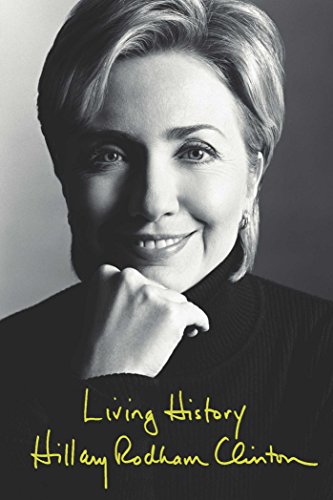
Living History
Category: Buy a Kindle
About the Author Hillary Rodham Clinton is the first woman in US history to become the presidential nominee of a major political party. She served as the 67th Secretary of State after nearly four decades in public service advocating on behalf of children and families as an attorney, First Lady, and US Senator. She is a wife, mother, grandmother, and author of seven previous books, all published by Simon & Schuster. Amazon.com Review As with most books written by politicians while in office (or at least aiming for one), Living History is, first and foremost, safe. There are interesting observations and anecdotes, the writing is engaging, and there is enough inside scoop to appeal to those looking for a bit of gossip, but there are no bombshells here and it is doubtful the book will change many minds about this polarizing figure. This does not mean the work is without merit, however, for Hillary Clinton has much to say about her experience as first lady, which is the primary focus of the book. Those interested in these experiences and her commentary on them will find the book worth reading; those looking for revelations will be disappointed. Beginning with a brief outline of her childhood, college years, introduction to politics, and her courtship with Bill Clinton, Clinton covers a wide variety of topics: life on the campaign trail, her troubled tenure as leader of the President's Task Force on National Health Care Reform, meeting with foreign leaders, and her work on human rights, to name a few. By necessity, she also addresses the various scandals that plagued the administration, from Travelgate to Whitewater to impeachment, though she does not go into great detail about each one; rather, she seems content to simply state her case and move on without trying to settle too many old scores. Along the way, she offers many apologies, though perhaps not the kind some would expect. She does not shy away from her "vast right-wing conspiracy" comment, for instance, though she does wish that she had expressed herself differently. Regarding the Monica Lewinsky scandal, she maintains that her husband initially lied to her, as he did the rest of the country, and did not come clean until two days prior to his grand jury testimony. Calling his betrayal "the most devastating, shocking and hurtful experience of my life," she explains what the aftermath was like personally and why she has elected to stand by her man. In all, Living History is an informative book that goes a long way toward humanizing one of the most recognizable, and controversial, women of our age. Shawn Carkonen From AudioFile Senator Hillary Rodham Clinton is a woman of many talents, including the ability to slime fish. She learned this skill while working in Alaska one summer during college, and, although she does not define the term in her new memoir, LIVING HISTORY, it sounds like a useful talent for a future politician. The major portion of Clinton's memoir is devoted to her years as a role-redefining first lady in the White House. It is full of both the shining and the tarnished events that we all remember-health care reform efforts, the endless Whitewater investigations, her advocacy for women and children's rights, the Arafat-Sharon handshake, the Monica Lewinsky scandal, the fight to protect the president from impeachment. Clinton offers a comprehensive account that runs the risk of scrolling numbingly in the manner of a film with a too long list of credits. This is particularly apparent in the abridged audio's necessary cut-to-the-chase style. Thankfully, Clinton interrupts her blow-by-blow account with emotional reactions and reflections on the events of those years. Hillary Rodham Clinton comes across as smart, determined, humorous, and-you may or may not be surprised-a nice woman. Senator Clinton narrates the abridged audio of LIVING HISTORY in a forthright, level-voiced speaking style, which she would say is typically Midwestern. She is well paced, easy to understand, and, blessedly, possesses a moderately pitched voice that is pleasant to listen to. Admittedly, during the first half-hour or so she reads so carefully that the result is rather flat, yet as her comfort grows, she begins to vary her tone and develops an easy rhythm. Although the focus on the White House years is understandable, Clinton's early years are a story unto themselves. One hopes very much that she will one day expand on her engaging, all too brief account of them. The delight is palpable in her voice as she recounts her suburban childhood in a home that embraced both her father's conservative-and-proud-of-it Republicanism and her mother's quiet-yet-stubborn Democratic stance. Clinton is equally interesting in her reflections on her own transformation from a Goldwater Girl-yes, Goldwater Girl-during her college years at Wellesley to a Democrat during the turbulent 1960s. And for all of us, even those who profess not to be curious, she is delightfully funny about falling head-over-heels in love with Bill Clinton at Yale Law School. Bearded, he looked "more like a Viking than a Rhodes scholar" and seemed like "a force of nature." Of that marriage, she says that "they started a conversation" that still continues, which, as far as this reviewer is concerned, is all one really needs to know. (Yes, she does say more.) What else? Clinton both adores and admires her daughter, Chelsea. She values loyalty in herself and others. She is a fiercely devoted friend. And she seems genuinely committed to using politics as a tool to make the world a better place. That, and the ability to slime fish. She is worth a listen. A.C.S. © AudioFile 2003, Portland, Maine-- Copyright © AudioFile, Portland, Maine From Publishers Weekly Whether or not you believe that the Clintons were victims of what Hillary calls a "vast right-wing conspiracy," this memoir has enough information and personality to appeal to people on both sides of the political fence. Most will not be surprised by Clinton's reading style, as it is similar (though not nearly as formal) to the manner in which she has delivered many television addresses. Her Midwestern accent is evenly pitched and pleasant. She easily laughs at herself, and fluctuations in her delivery render her emotions nearly palpable. Indeed, the casual straightforwardness of her delivery will engender a sense of trust and respect in listeners. Though she does not offer much new material, she is adept at disclosing many "backstage" details-from the personal, like her inner feelings about the Lewinsky scandal ("the most devastating, shocking and hurtful experience of my life"), to the humorous, like the time a mischievous Boris Yeltsin tried to coax her into sampling moose-lip soup. Her devotion to Chelsea, Bill and to her country feels genuine, as do her hopes for future. All in all, her infectious sense of optimism and unwavering energy shine through in her delivery and will leave listeners with a new respect for the former First Lady.Copyright 2003 Reed Business Information, Inc. From Booklist The early reactions to Hillary Clinton's much-anticipated memoir (no prepublication review copies were distributed) have amounted to a kind of referendum on the person rather than a review of the book. Everyone has a theory about Clinton and why she wrote her book, but few of the commentators have bothered to read the volume, and none seem interested in reflecting on how it stacks up as an autobiography. In fact, it stacks up pretty darn well. Certainly the book has faults. Many early critics have pointed to the almost 600 pages and called the book too long. Wrong again; in some places, it isn't long enough. For instance, Clinton virtually flies over the Gennifer Flowers affair, and the other women in Bill Clinton's life--except for Monica and Paula--are not mentioned at all. She could have gained some space by not tipping her hat to so many "good friends"; myriad people are so described. What Hillary does very well, however, is to give readers a sense of who she is, starting with an effective description of her childhood and college years that manages not only to reveal her character but also to evoke the era vividly and in great detail. Her evolution as a wife and mother, as First Lady, and as a political lightning rod is portrayed in an engaging fashion, and her discussions of political policy, while occasionally dry, are well reasoned and worth reading. The book works especially well when the private and public Mrs. Clintons come together; for example, when she spearheads the health-care wars as her own father is dying. Only true Clinton haters will refuse to see her as a woman of faith or dispute the fact she loves her husband. Those two qualities pervade the pages. Ilene Cooper Copyright © American Library Association. All rights reserved Excerpt. Bill Clinton Bill Clinton was hard to miss in the autumn of 1970. He arrived at Yale Law School looking more like a Viking than a Rhodes Scholar returning from two years at Oxford. He was tall and handsome somewhere beneath that reddish brown beard and curly mane of hair. He also had a vitality that seemed to shoot out of his pores. When I first saw him in the law school's student lounge, he was holding forth before a rapt audience of fellow students. As I walked by, I heard him say: "...and not only that, we grow the biggest watermelons in the world!" I asked a friend, "Who is that?" "Oh, that's Bill Clinton," he said. "He's from Arkansas, and that's all he ever talks about." We would run into each other around campus, but we never actually met until one night at the Yale law library the following spring. I was studying in the library, and Bill was standing out in the hall talking to another student, Jeff Gleckel, who was trying to persuade Bill to write for the Yale Law Journal. I noticed that he kept looking over at me. He had been doing a lot of that. So I stood up from the desk, walked over to him and said, "If you're going to keep looking at me, and I'm going to keep looking back, we might as well be introduced. I'm Hillary Rodham." That was it. The way Bill tells the story, he couldn't remember his own name. We didn't talk to each other again until the last day of classes in the spring of 1971. We happened to walk out of Professor Thomas Emerson's Political and Civil Rights course at the same time. Bill asked me where I was going. I was on the way to the registrar's office to sign up for the next semester's classes. He told me he was heading there too. As we walked, he complimented my long flower-patterned skirt. When I told him that my mother had made it, he asked about my family and where I had grown up. We waited in line until we got to the registrar. She looked up and said, "Bill, what are you doing here? You've already registered." I laughed when he confessed that he just wanted to spend time with me, and we went for a long walk that turned into our first date. We both had wanted to see a Mark Rothko exhibit at the Yale Art Gallery but, because of a labor dispute, some of the university's buildings, including the museum, were closed. As Bill and I walked by, he decided he could get us in if we offered to pick up the litter that had accumulated in the gallery's courtyard. Watching him talk our way in was the first time I saw his persuasiveness in action. We had the entire museum to ourselves. We wandered through the galleries talking about Rothko and twentieth-century art. I admit to being surprised at his interest in and knowledge of subjects that seemed, at first, unusual for a Viking from Arkansas. We ended up in the museum's courtyard, where I sat in the large lap of Henry Moore's sculpture Draped Seated Woman while we talked until dark. I invited Bill to the party my roommate, Kwan Kwan Tan, and I were throwing in our dorm room that night to celebrate the end of classes. Kwan Kwan, an ethnic Chinese who had come from Burma to Yale to pursue graduate legal studies, was a delightful living companion and a graceful performer of Burmese dance. She and her husband, Bill Wang, another student, remain friends. Bill came to our party but hardly said a word. Since I didn't know him that well, I thought he must be shy, perhaps not very socially adept or just uncomfortable. I didn't have much hope for us as a couple. Besides, I had a boyfriend at the time, and we had weekend plans out of town. When I came back to Yale late Sunday, Bill called and heard me coughing and hacking from the bad cold I had picked up. "You sound terrible," he said. About thirty minutes later, he knocked on my door, bearing chicken soup and orange juice. He came in, and he started talking. He could converse about anything -- from African politics to country and western music. I asked him why he had been so quiet at my party. "Because I was interested in learning more about you and your friends," he replied. I was starting to realize that this young man from Arkansas was much more complex than first impressions might suggest. To this day, he can astonish me with the connections he weaves between ideas and words and how he makes it all sound like music. I still love the way he thinks and the way he looks. One of the first things I noticed about Bill was the shape of his hands. His wrists are narrow and his fingers tapered and deft, like those of a pianist or a surgeon. When we first met as students, I loved watching him turn the pages of a book. Now his hands are showing signs of age after thousands of handshakes and golf swings and miles of signatures. They are, like their owner, weathered but still expressive, attractive and resilient. Soon after Bill came to my rescue with chicken soup and orange juice, we became inseparable. In between cramming for finals and finishing up my first year of concentration on children, we spent long hours driving around in his 1970 burnt-orange Opel station wagon -- truly one of the ugliest cars ever manufactured -- or hanging out at the beach house on Long Island Sound near Milford, Connecticut, where he lived with his roommates, Doug Eakeley, Don Pogue and Bill Coleman. At a party there one night, Bill and I ended up in the kitchen talking about what each of us wanted to do after graduation. I still didn't know where I would live and what I would do because my interests in child advocacy and civil rights didn't dictate a particular path. Bill was absolutely certain: He would go home to Arkansas and run for public office. A lot of my classmates said they intended to pursue public service, but Bill was the only one who you knew for certain would actually do it. I told Bill about my summer plans to clerk at Treuhaft, Walker and Burnstein, a small law firm in Oakland, California, and he announced that he would like to go to California with me. I was astonished. I knew he had signed on to work in Senator George McGovern's presidential campaign and that the campaign manager, Gary Hart, had asked Bill to organize the South for McGovern. The prospect of driving from one Southern state to another convincing Democrats both to support McGovern and to oppose Nixon's policy in Vietnam excited him. Although Bill had worked in Arkansas on campaigns for Senator J. William Fulbright and others, and in Connecticut for Joe Duffey and Joe Lieberman, he'd never had the chance to be in on the ground floor of a presidential campaign. I tried to let the news sink in. I was thrilled. "Why," I asked, "do you want to give up the opportunity to do something you love to follow me to California?" "For someone I love, that's why," he said. He had decided, he told me, that we were destined for each other, and he didn't want to let me go just after he'd found me. Bill and I shared a small apartment near a big park not far from the University of California at Berkeley campus where the Free Speech Movement started in 1964. I spent most of my time working for Mal Burnstein researching, writing legal motions and briefs for a child custody case. Meanwhile, Bill explored Berkeley, Oakland and San Francisco. On weekends, he took me to the places he had scouted, like a restaurant in North Beach or a vintage clothing store on Telegraph Avenue. I tried teaching him tennis, and we both experimented with cooking. I baked him a peach pie, something I associated with Arkansas, although I had yet to visit the state, and together we produced a palatable chicken curry for any and all occasions we hosted. Bill spent most of his time reading and then sharing with me his thoughts about books like To the Finland Station by Edmund Wilson. During our long walks, he often broke into song, frequently crooning one of his Elvis Presley favorites. People have said that I knew Bill would be President one day and went around telling anyone who would listen. I don't remember thinking that until years later, but I had one strange encounter at a small restaurant in Berkeley. I was supposed to meet Bill, but I was held up at work and arrived late. There was no sign of him, and I asked the waiter if he had seen a man of his description. A customer sitting nearby spoke up, saying, "He was here for a long time reading, and I started talking to him about books. I don't know his name, but he's going to be President someday." "Yeah, right," I said, "but do you know where he went?" At the end of the summer, we returned to New Haven and rented the ground floor of 21 Edgewood Avenue for seventy-five dollars a month. That bought us a living room with a fireplace, one small bedroom, a third room that served as both study and dining area, a tiny bathroom and a primitive kitchen. The floors were so uneven that plates would slide off the dining table if we didn't keep little wooden blocks under the table legs to level them. The wind howled through cracks in the walls that we stuffed with newspapers. But despite it all, I loved our first house. We shopped for furniture at the Goodwill and Salvation Army stores and were quite proud of our student decor. Our apartment was a block away from the Elm Street Diner, which we frequented because it was open all night. The local Y down the street had a yoga class that I joined, and Bill agreed to take with me -- as long as I didn't tell anybody else. He also came along to the Cathedral of Sweat, Yale's gothic sports center, to run mindlessly around the mezzanine track. Once he started running, he kept going. I didn't. We ate often at Basel's, a favorite Greek restaurant, and loved going to the movies at the Lincoln, a small theater set back on a residential street. One evening after a blizzard finally stopped, we decided to go to the movies. The roads were not yet cleared, so we walked there and back through the foot-high snowdrifts, feeling very much alive and in love. We both had to work to pay our way through law school, on top of the student loans we had taken out. But we still found time for politics. Bill decided to open a...
Features: Author of the Instant #1 | New York Times | Bestseller | What Happened | The Phenomenal #1 Worldwide Bestseller—With a New Afterword | Hillary Rodham Clinton is known to hundreds of millions of people around the world. Yet few beyond her close friends and family have ever heard her account of her extraordinary journey. She writes with candor, humor and passion about her upbringing in suburban, middle-class America in the 1950s and her transformation from Goldwater Girl to student activist to controversial First Lady. | Living History | is her revealing memoir of life through the White House years. It is also her chronicle of living history with Bill Clinton, a thirty-year adventure in love and politics that survives personal betrayal, relentless partisan investigations and constant public scrutiny. Hillary Rodham Clinton came of age during a time of tumultuous social and political change in America. Like many women of her generation, she grew up with choices and opportunities unknown to her mother or grandmother. She charted her own course through unexplored terrain -- responding to the changing times and her own internal compass -- and became an emblem for some and a lightning rod for others. Wife, mother, lawyer, advocate and international icon, she has lived through America's great political wars, from Watergate to Whitewater. The only First Lady to play a major role in shaping domestic legislation, Hillary Rodham Clinton traveled tirelessly around the country to champion health care, expand economic and educational opportunity and promote the needs of children and families, and she crisscrossed the globe on behalf of women's rights, human rights and democracy. She redefined the position of First Lady and helped save the presidency from an unconstitutional, politically motivated impeachment. Intimate, powerful and inspiring, | Living History | captures the essence of one of the most remarkable women of our time and the challenging process by which she came to define herself and find her own voice -- as a woman and as a formidable figure in American politics.